Alba Iulia

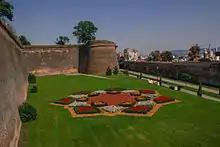
Defense wall of Alba Carolina citadel.

Analysis of the necropoles of the city prior to the 11th century show that they were used by a population different from the conquering Hungarians. Archaeological evidence shows Bulgarian presence in the 9th century.